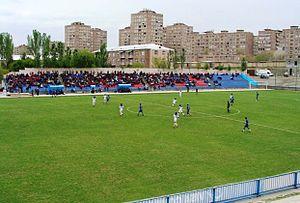
Le Stade Urartu, en arménien : Ուրարտու Մարզադաշտ est un stade de football situé dans le district de Malatia-Sebastia à Erevan en Arménie. Son club résident est l'Urartu Erevan. La capacité du stade est de 4 860 places.